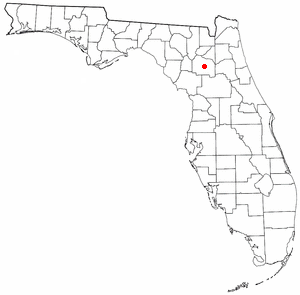
Gainesville (Florida)
Gainesvilles beliggenhed i Florida
Gainesville er en amerikansk by og administrativt centrum for det amerikanske county Alachua County, i staten Florida. I 2004 havde byen et indbyggertal på 108.856.